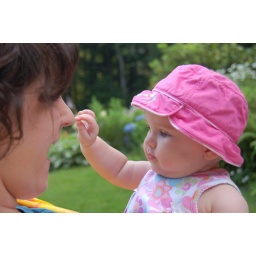
Babies in hats are so darn cute